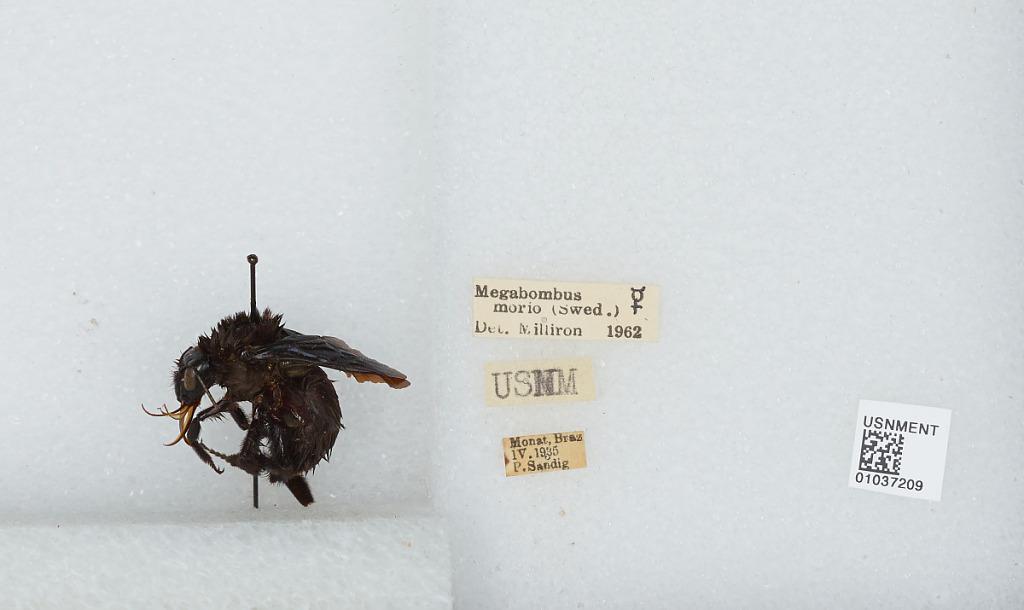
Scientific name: Bombus (Fervidobombus) morio (Swederus)
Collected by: P. Sandig
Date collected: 1935-4-
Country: Brazil
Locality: Monat
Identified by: Milliron